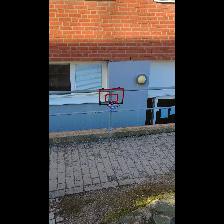
Label: NonHuman